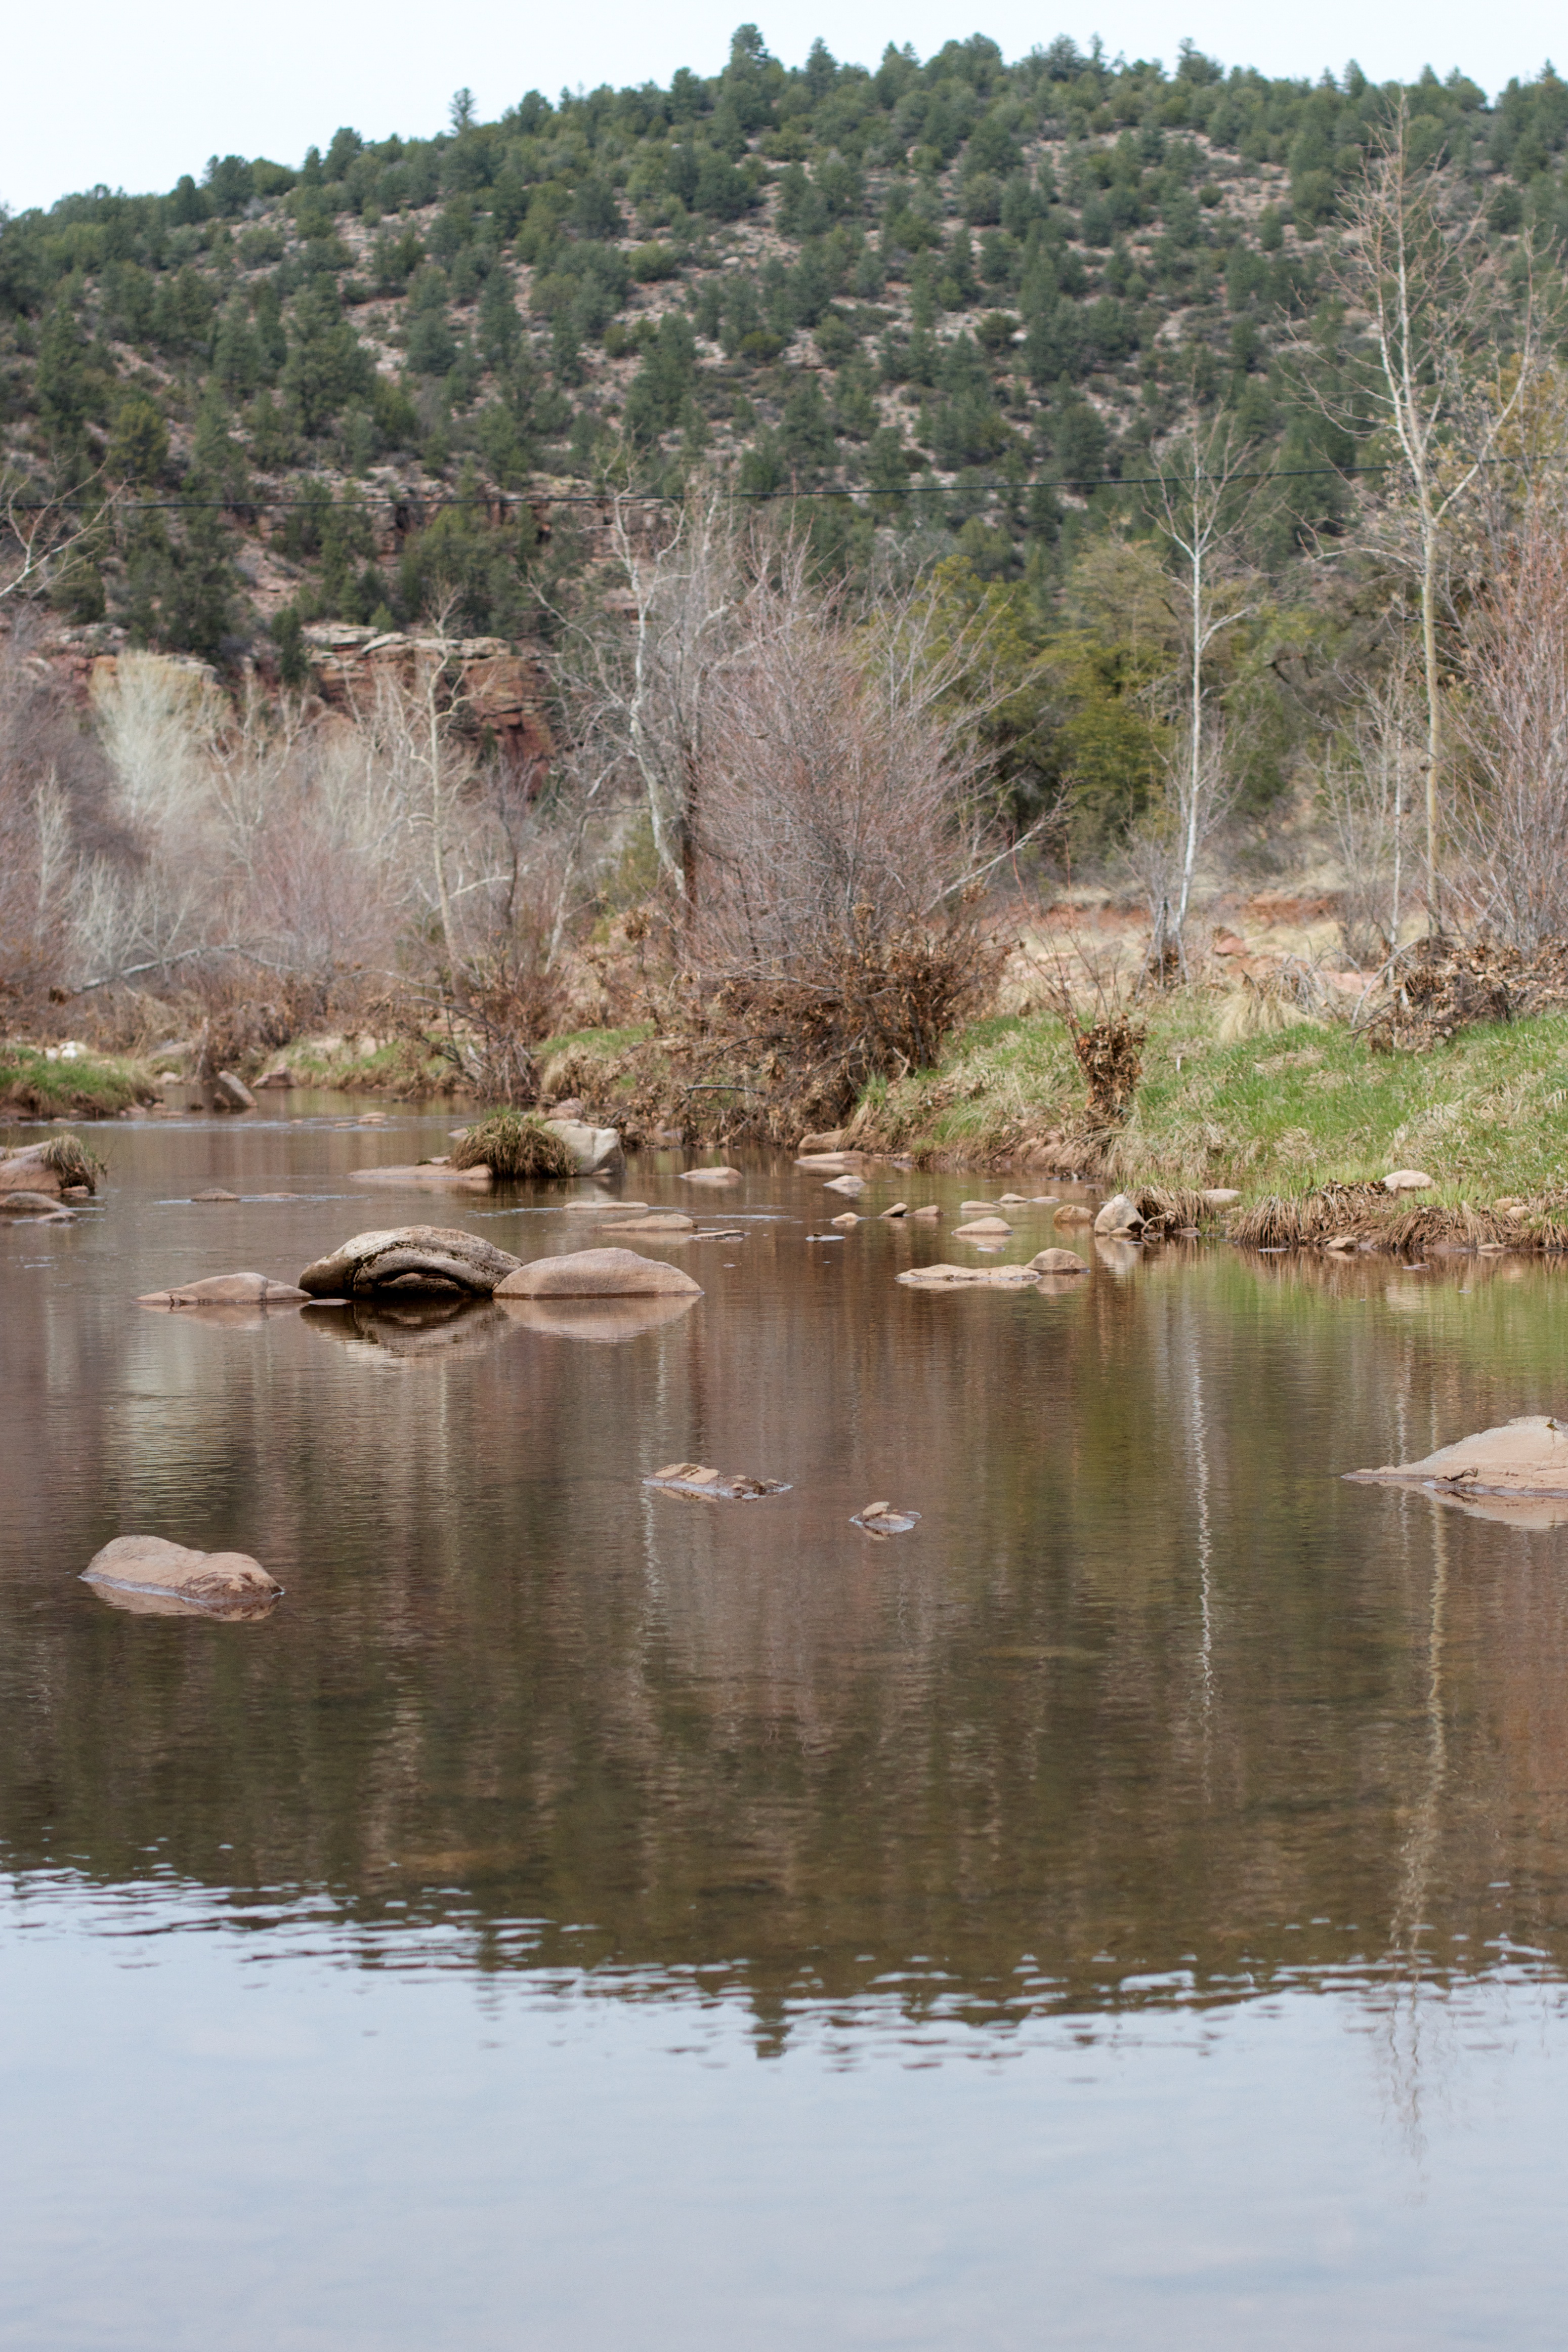
water, marsh, swamp, wilderness, lake, river, pond, wildlife, reflection, reservoir, wetland, habitat, loch, fish pond, natural environment